List of Indian Medical Service officers

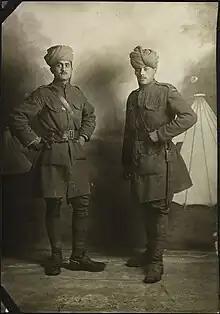
Unidentified members of the IMS in France, during the First World War

This is an incomplete list of officers of the Indian Medical Service (IMS) before independence.